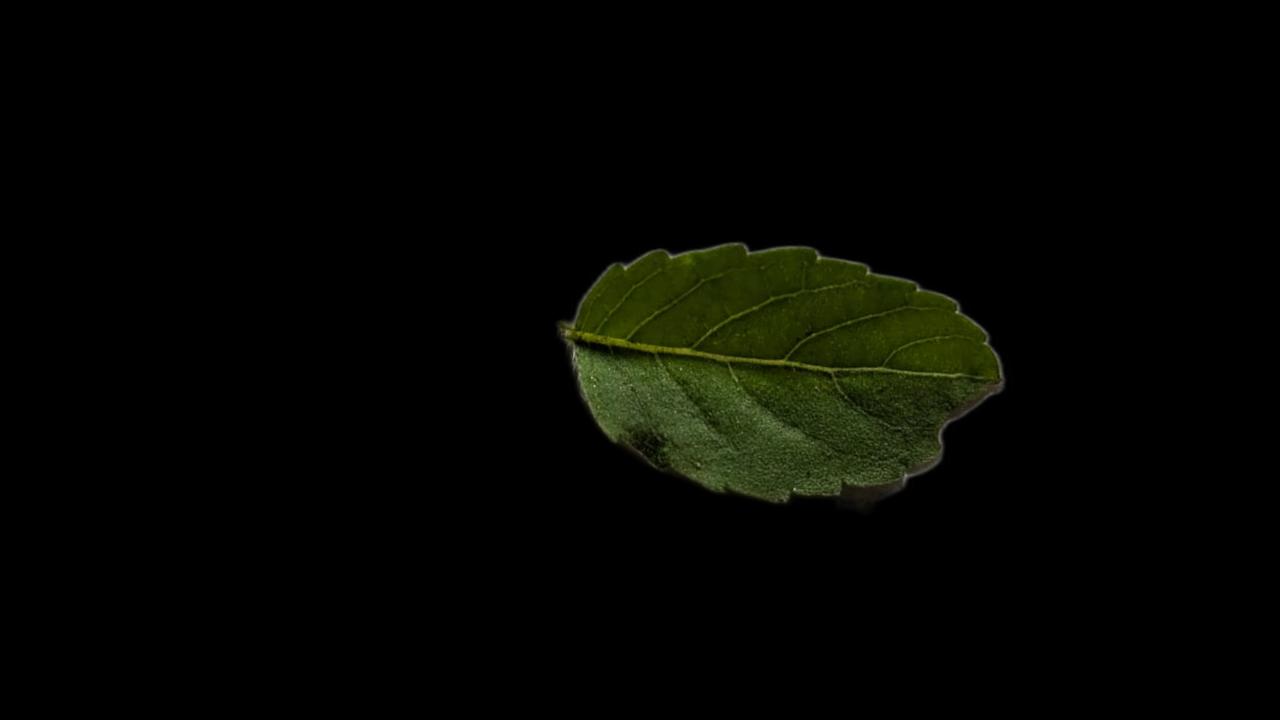
Plant: Tulsi